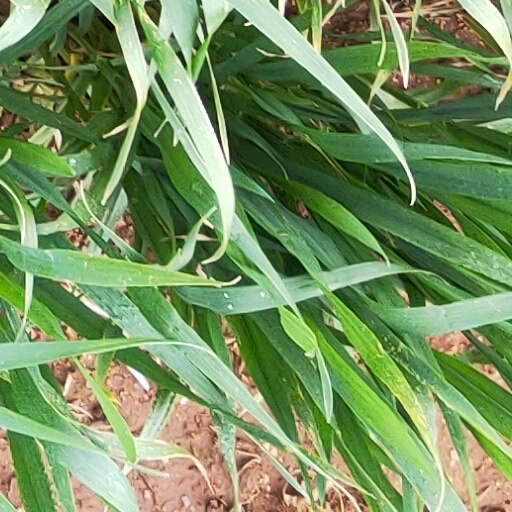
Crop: wheat